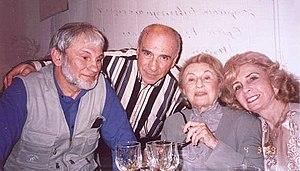
Bella « Bel » Kaufman est une écrivaine et professeure américaine, connue pour son roman à succès de 1964, Up the Down Staircase.